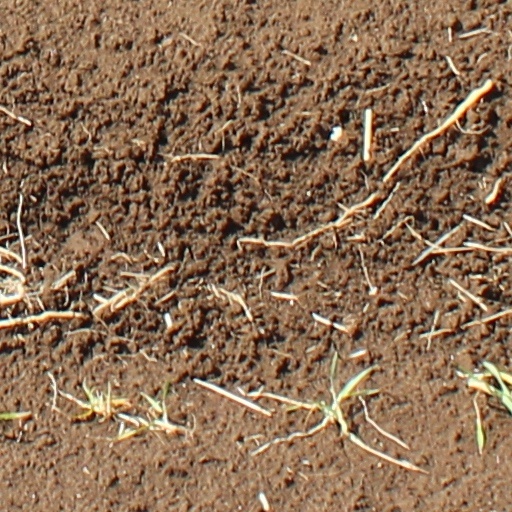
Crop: wheat